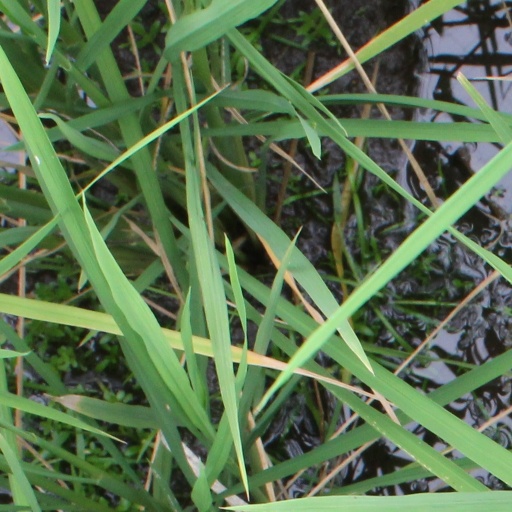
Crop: rice